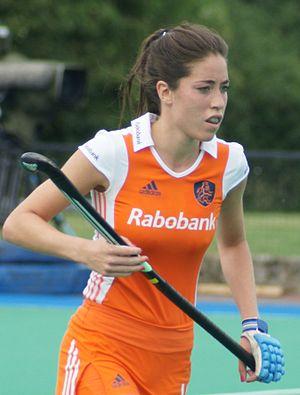
Naomi van As est une hockeyeuse sur gazon néerlandaise née le 26 juillet 1983 à La Haye. Elle débute en équipe nationale en 2003. Elle remporte la Coupe du monde en 2006 et 2014. Elle fait partie de l'équipe néerlandaise championne olympique en 2008 et en 2012. Elle compte, en 2015, 200 sélections pour 42 buts.